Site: brandenburg
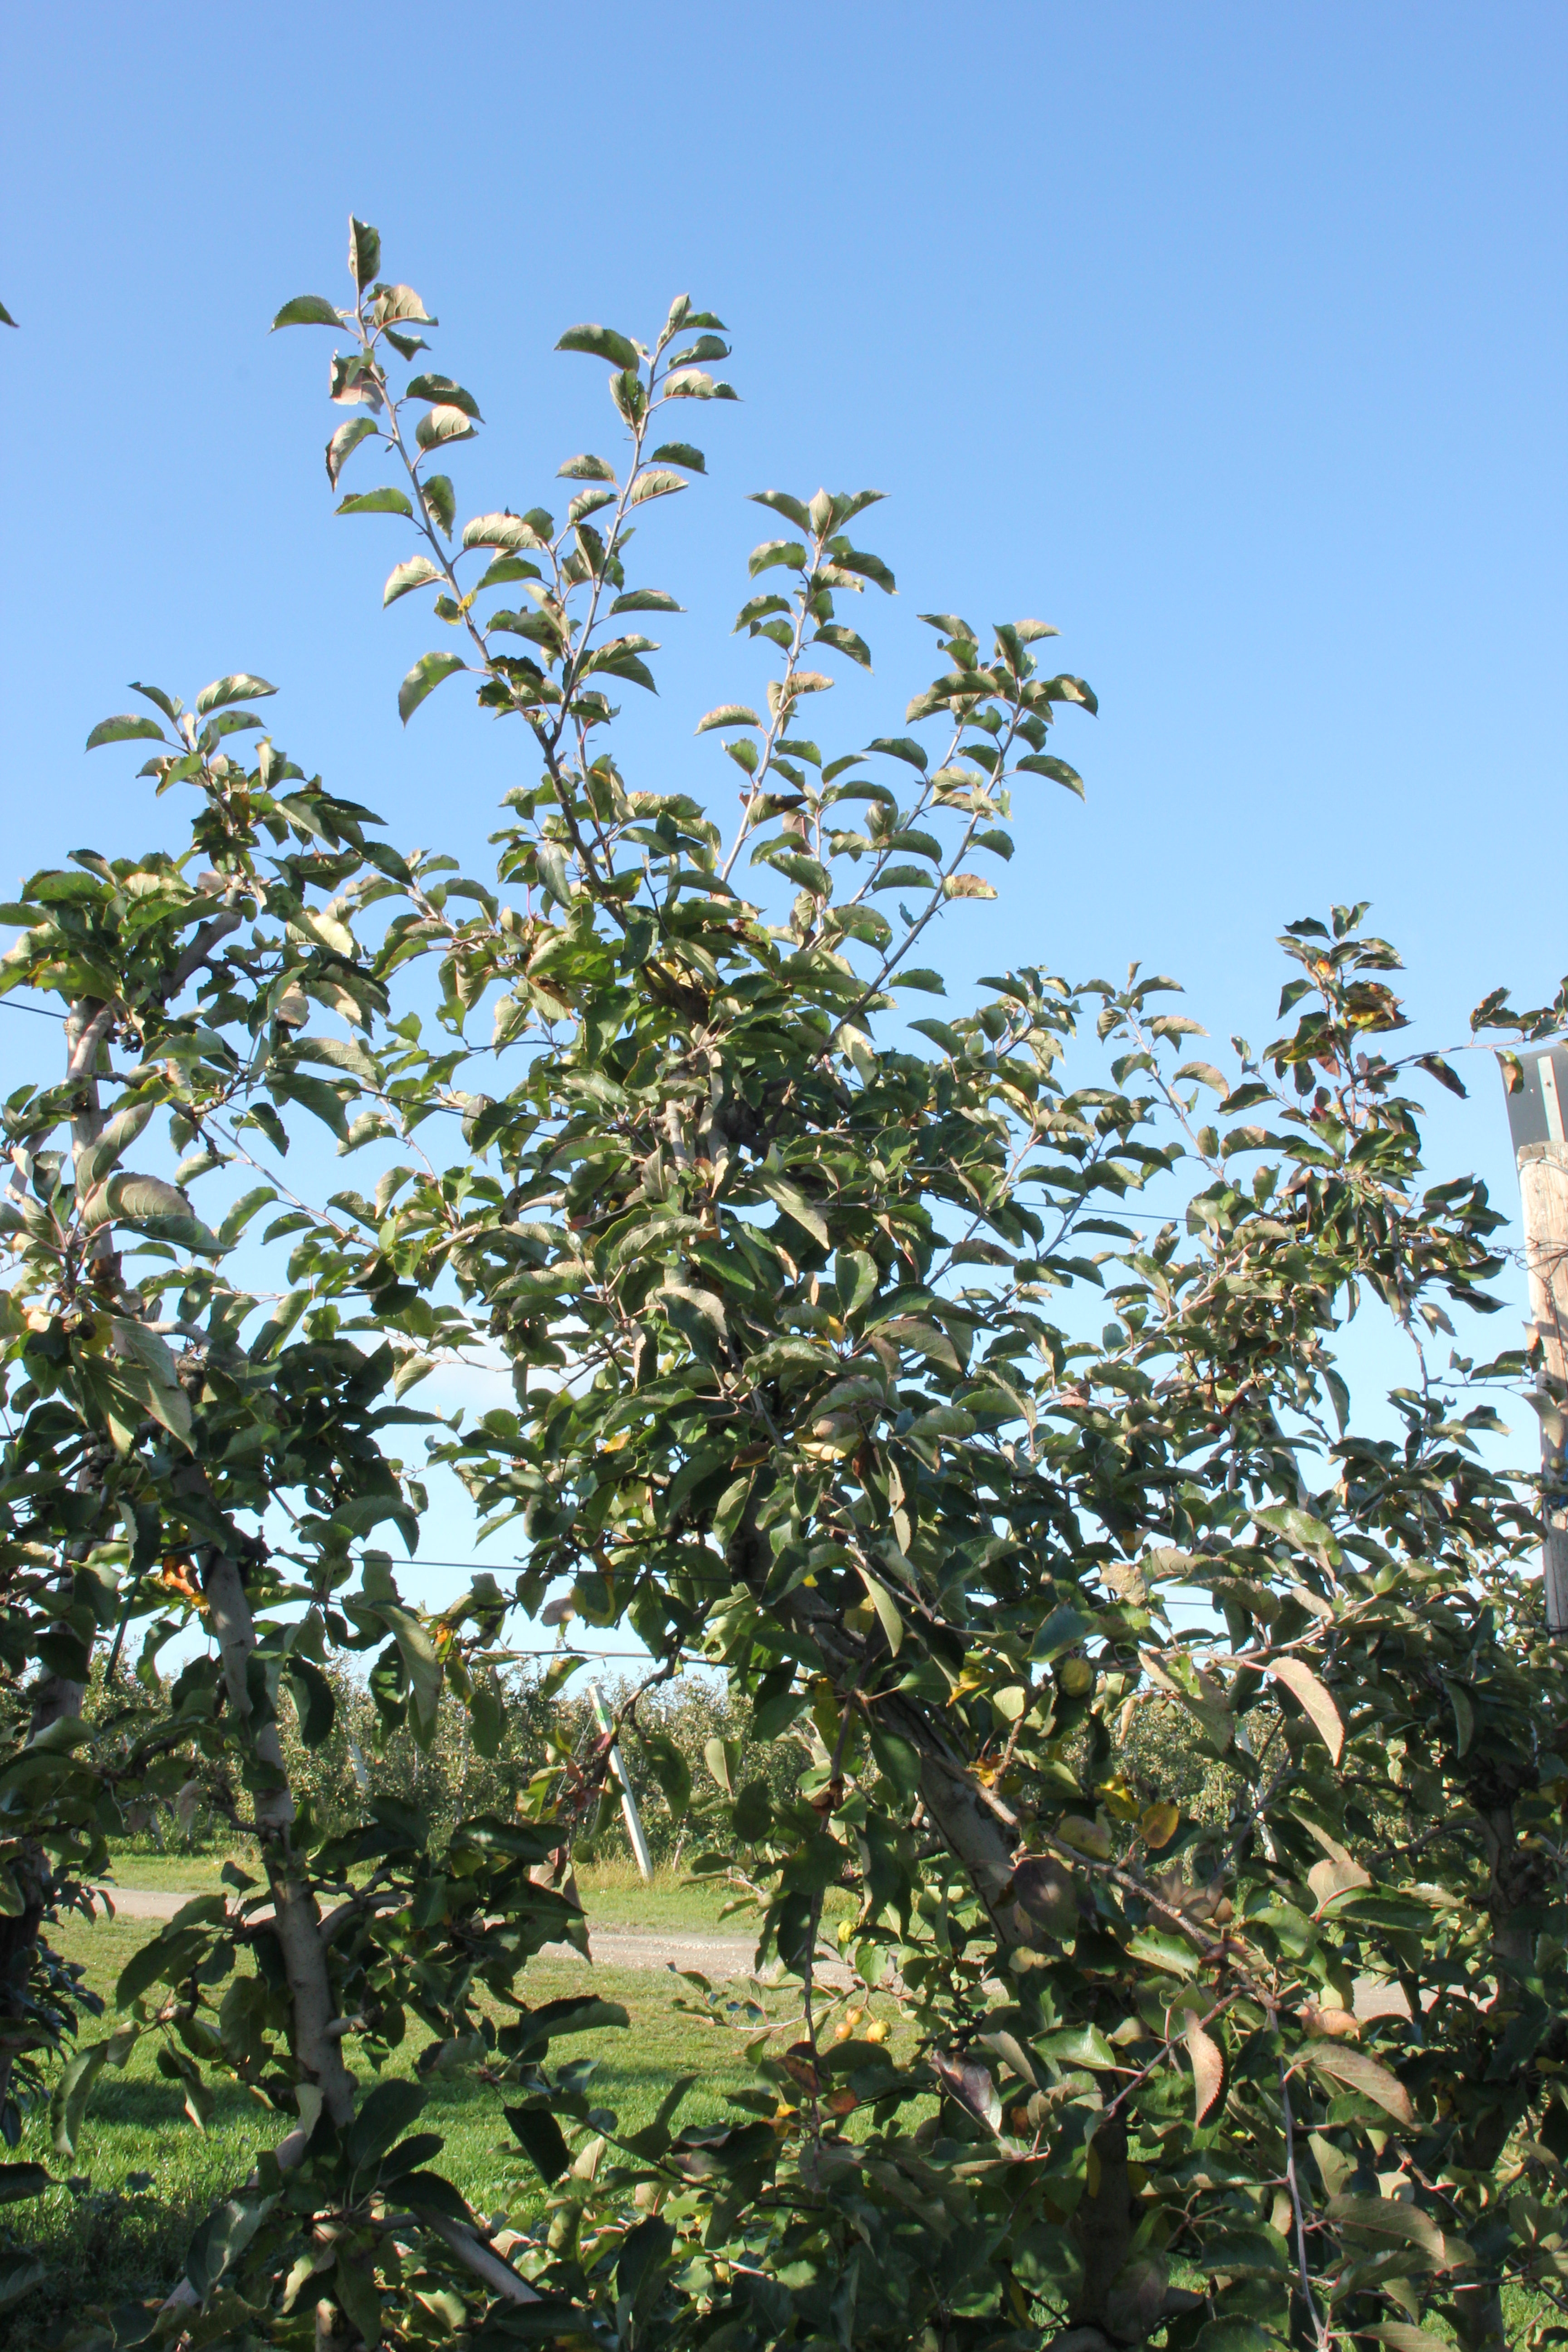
Growth stage (BBCH 91): Senescence, beginning of dormancy